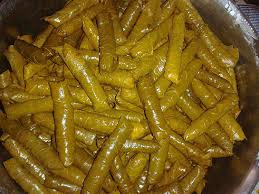
Yemek: yaprak_sarma